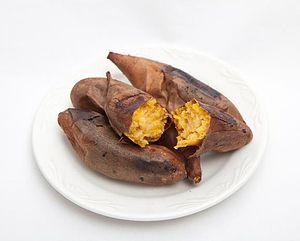
Les patates douces rôties sont un mets de la cuisine de rue apprécié en hiver en Asie de l'Est.